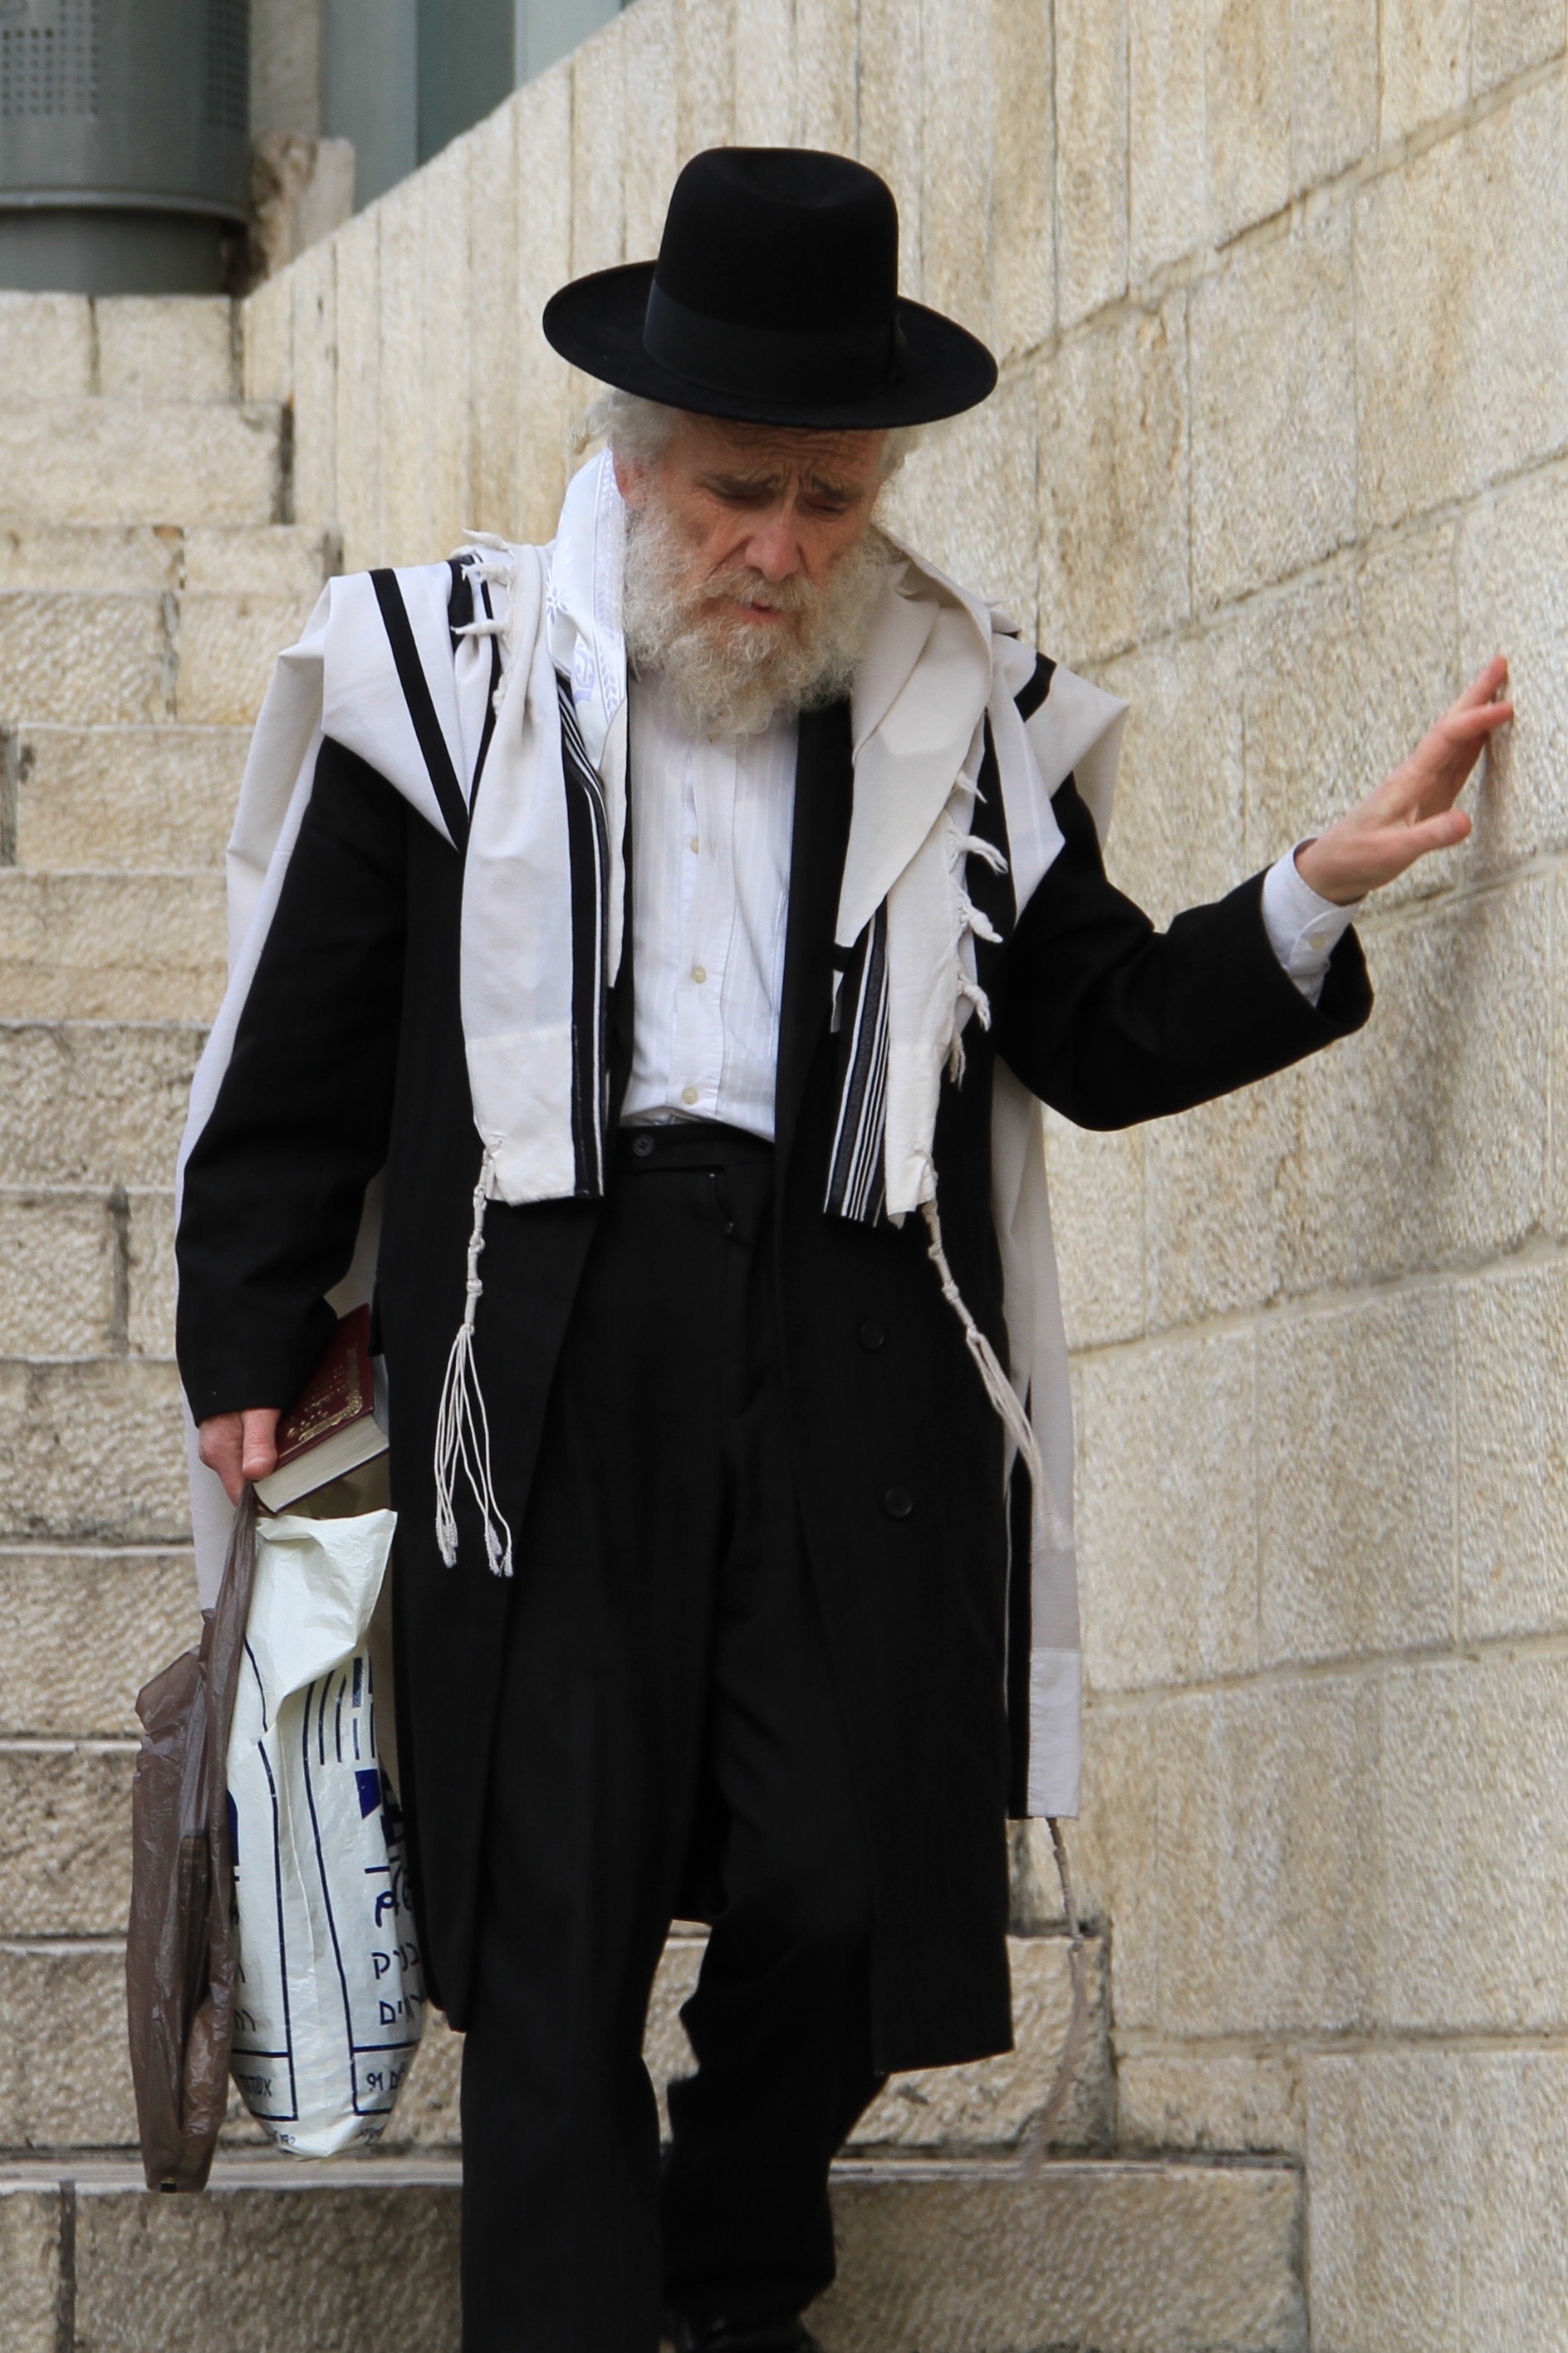
man, male, fashion, clothing, black, outerwear, gentleman, costume, jerusalem, israel, jewish, dome of the rock, formal wear, holy city